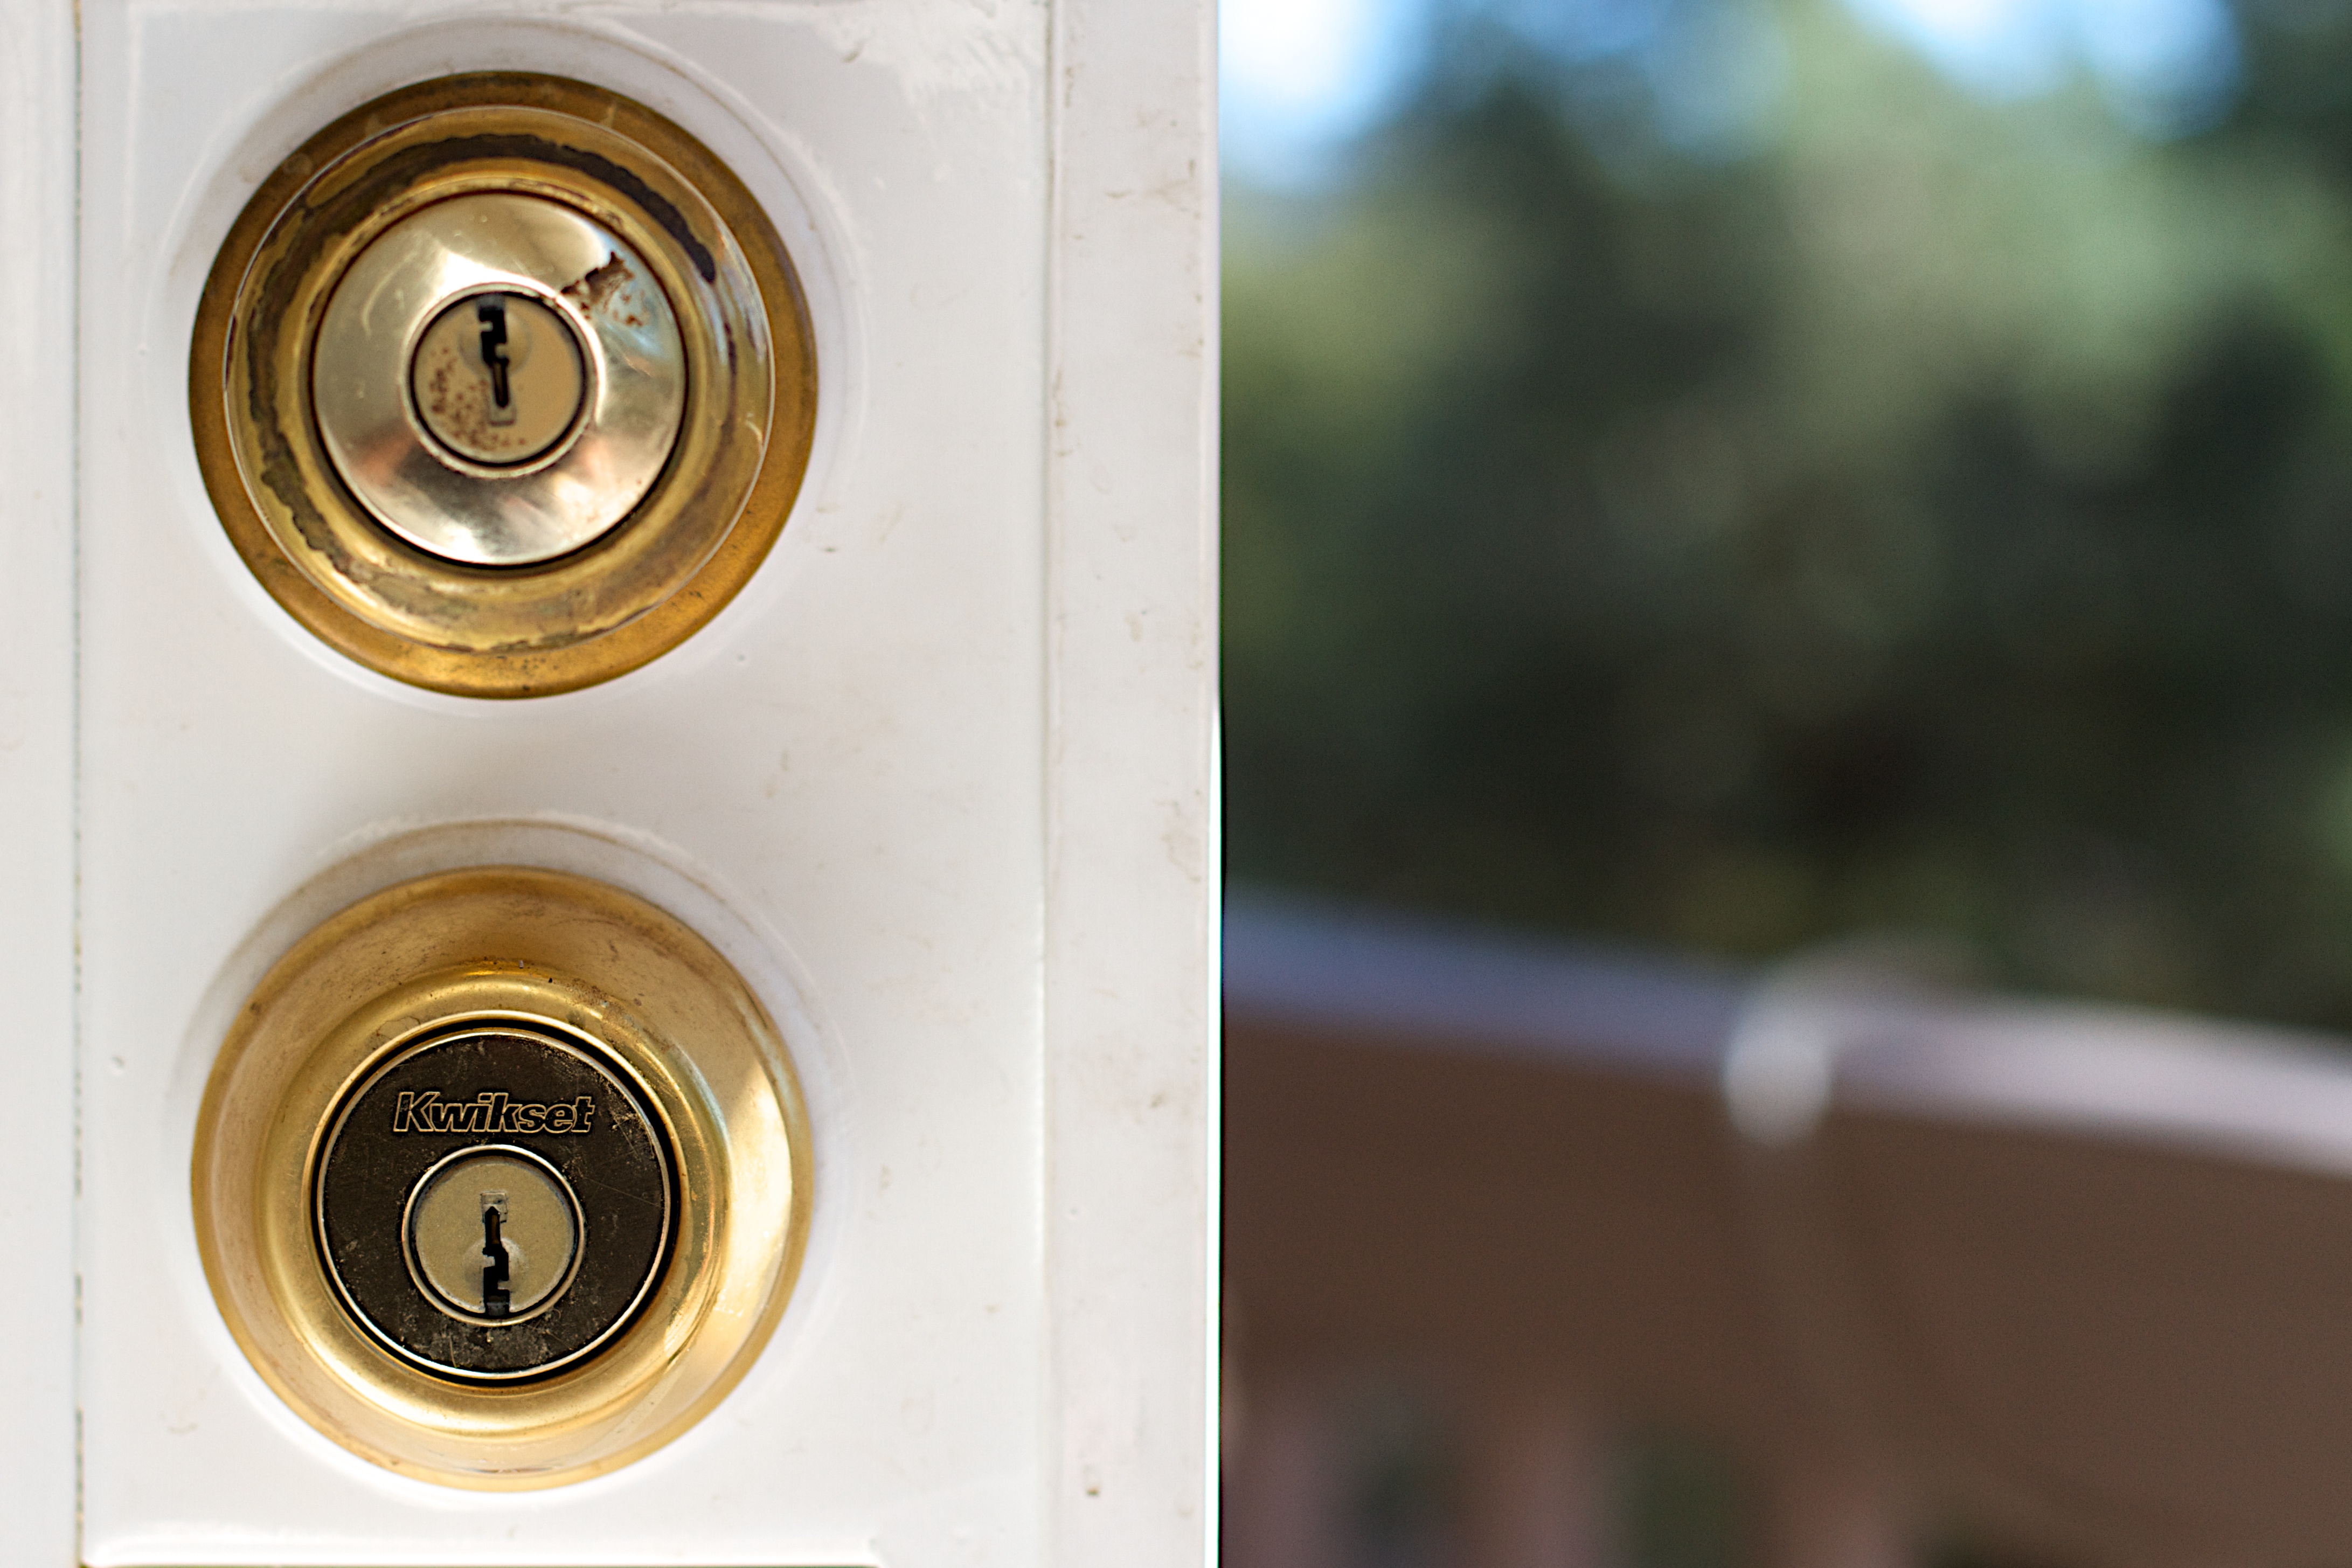
wheel, lighting, lock, 2016366